Philosophers Ridge

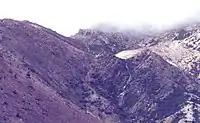
The most southern point of Philosophers Ridge at the top left hand corner of photo, Mount Owen at right

Philosophers Ridge is the long spur that connects Mount Lyell and Mount Owen in the West Coast Range of Western Tasmania.